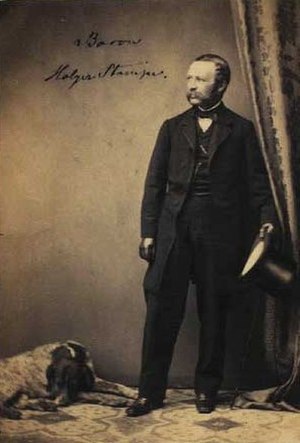
Holger Stampe-Charisius
Holger Frederik Christian lensbaron Stampe-Charisius, født Stampe var en dansk godsejer, bror til Henrik Stampe.